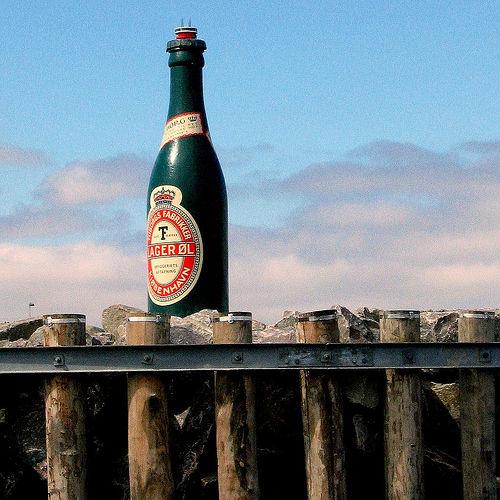
Weather: cloudy or overcast